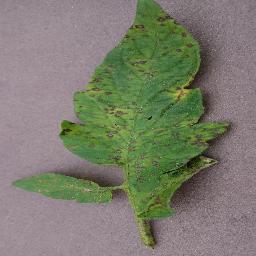
Label: Tomato___Septoria_leaf_spot